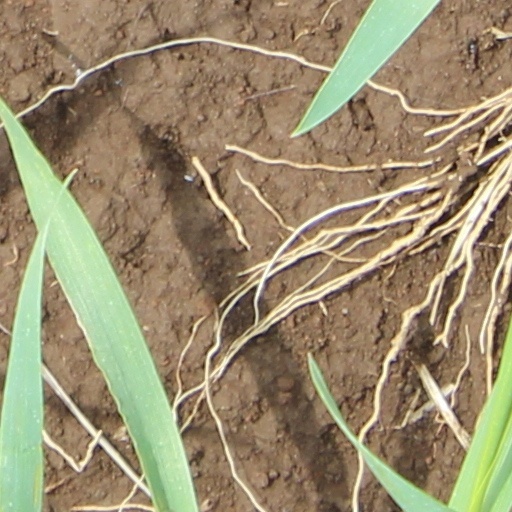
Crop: wheat